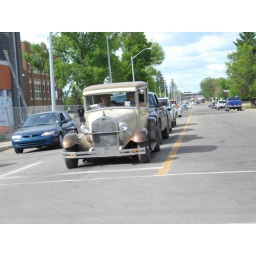
If the cars spotted on the way to the park &amp;amp; in the parking lot were any indication...we were in for a helluva show!!